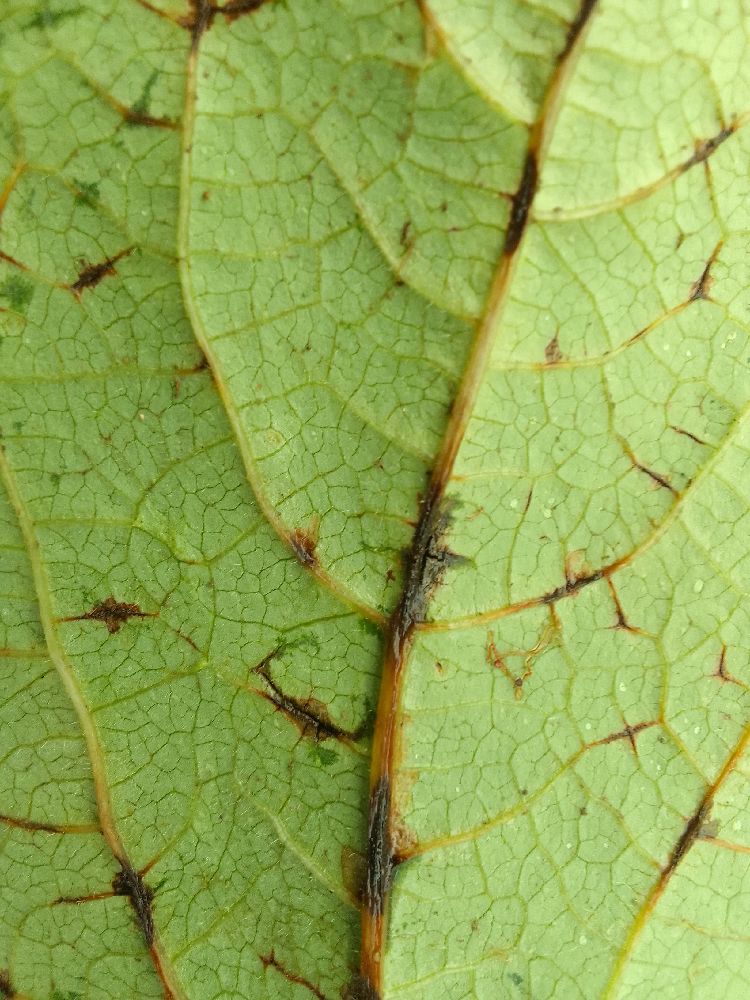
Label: anthracnose